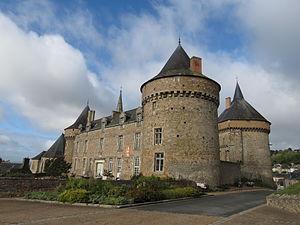
La Sarthe est un département français de la région Pays de la Loire. Ses habitants sont appelés les Sarthois. L'Insee et la Poste lui attribuent le code 72. Son chef-lieu est Le Mans.
Cet article recense de manière non exhaustive les châteaux, maisons fortes, mottes castrales, situés dans le département français de la Sarthe. Il est fait état des inscriptions et classements au titre des monuments historiques. Ancien Comté du Maine
Le château de Sillé-le-Guillaume est situé sur la commune de Sillé-le-Guillaume dans la Sarthe.
Connue pour son patrimoine automobile, la Sarthe a vu son rayonnement touristique se développer avec la mise en valeur de la Cité Plantagenêt depuis le courant des années 1990-2000 et son postulat à l'inscription au patrimoine mondial de l'humanité.